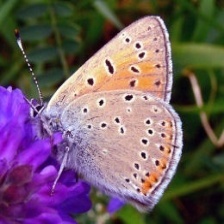
Species: PURPLISH COPPER
Butterfly family (ImageNet category): lycaenid_butterfly